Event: Ecuador Earthquake
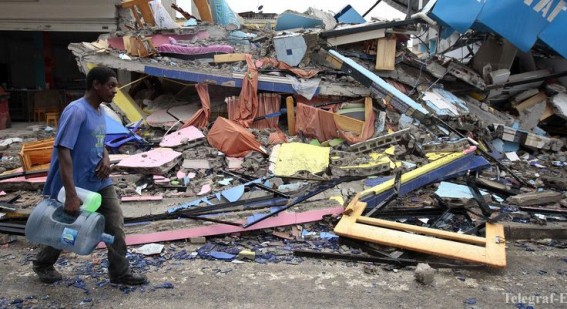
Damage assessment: damage